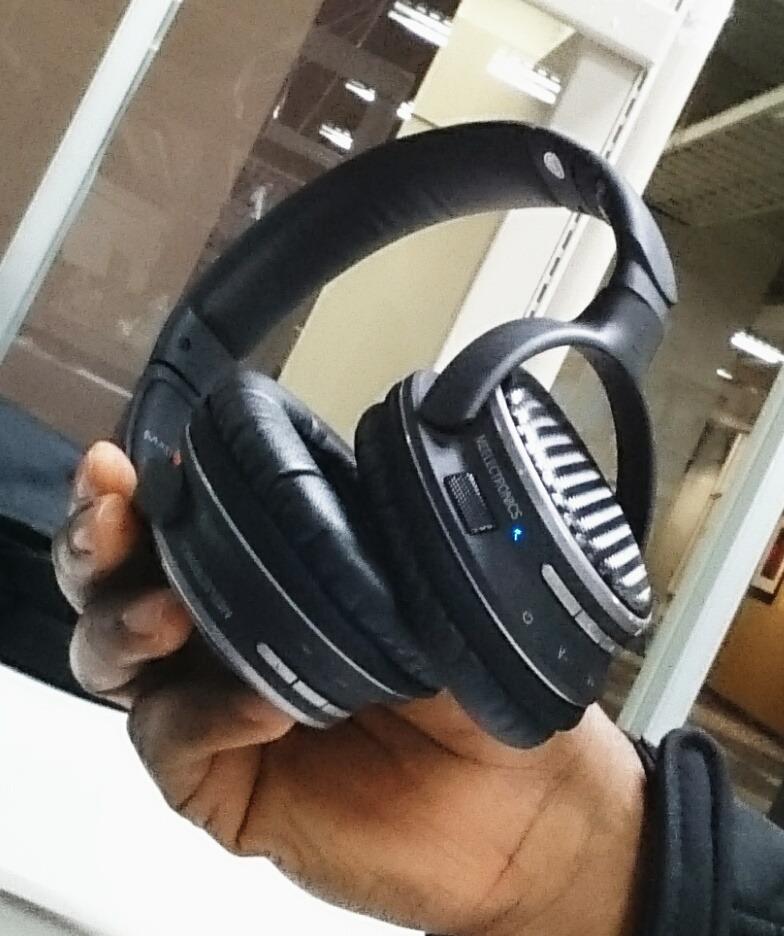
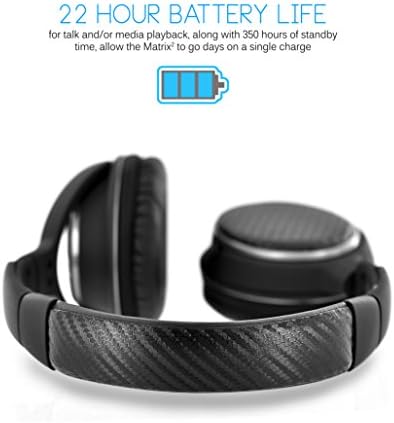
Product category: headphones
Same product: yes